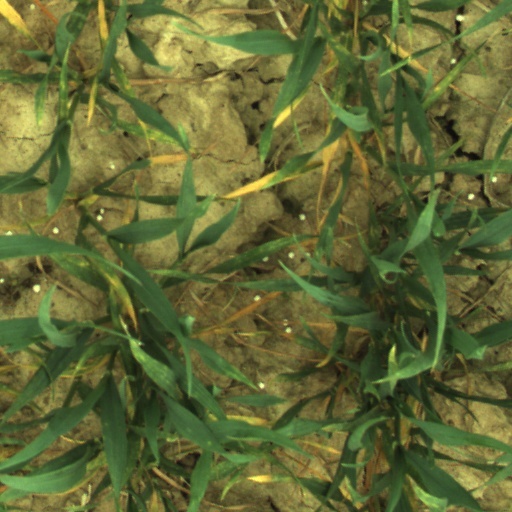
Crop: wheat